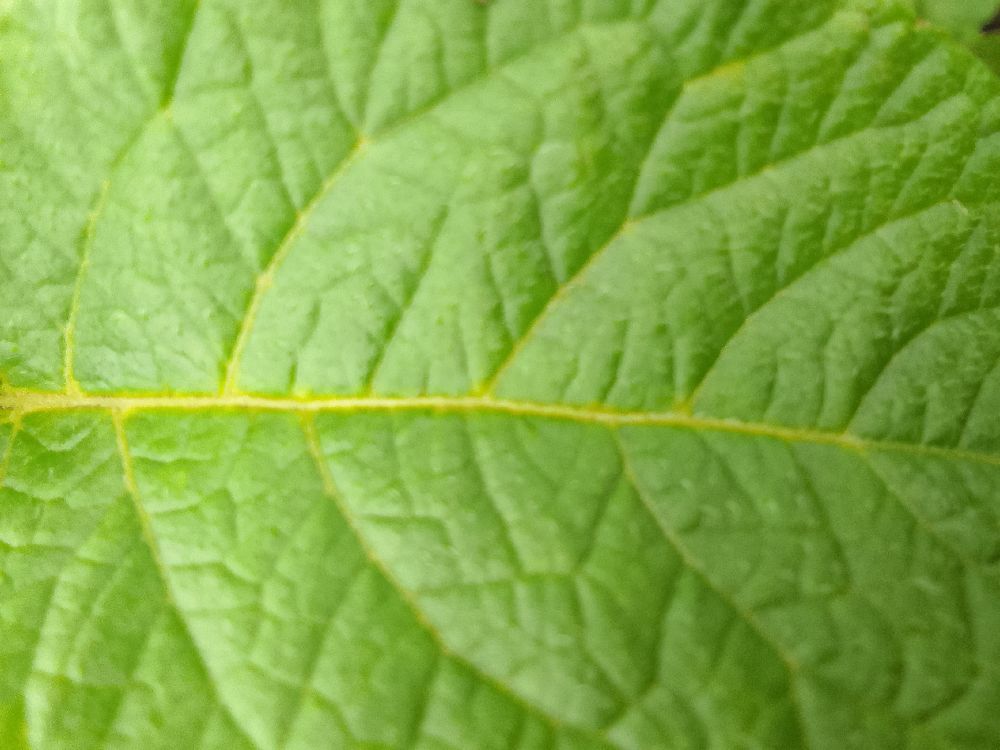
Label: Healthy